Curtius rearrangement

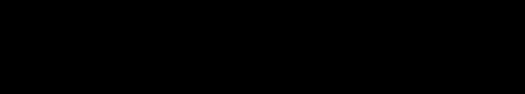
Mechanism of the photochemical Curtius rearrangement

Photochemical decomposition of the acyl azide is also possible. However, photochemical rearrangement is not concerted and instead occurs by a nitrene intermediate, formed by the cleavage of the weak N–N bond and the loss of nitrogen gas. The highly reactive nitrene can undergo a variety of nitrene reactions, such as nitrene insertion and addition, giving unwanted side products. In the example below, the nitrene intermediate inserts into one of the C–H bonds of the cyclohexane solvent to form N-cyclohexylbenzamide as a side product.